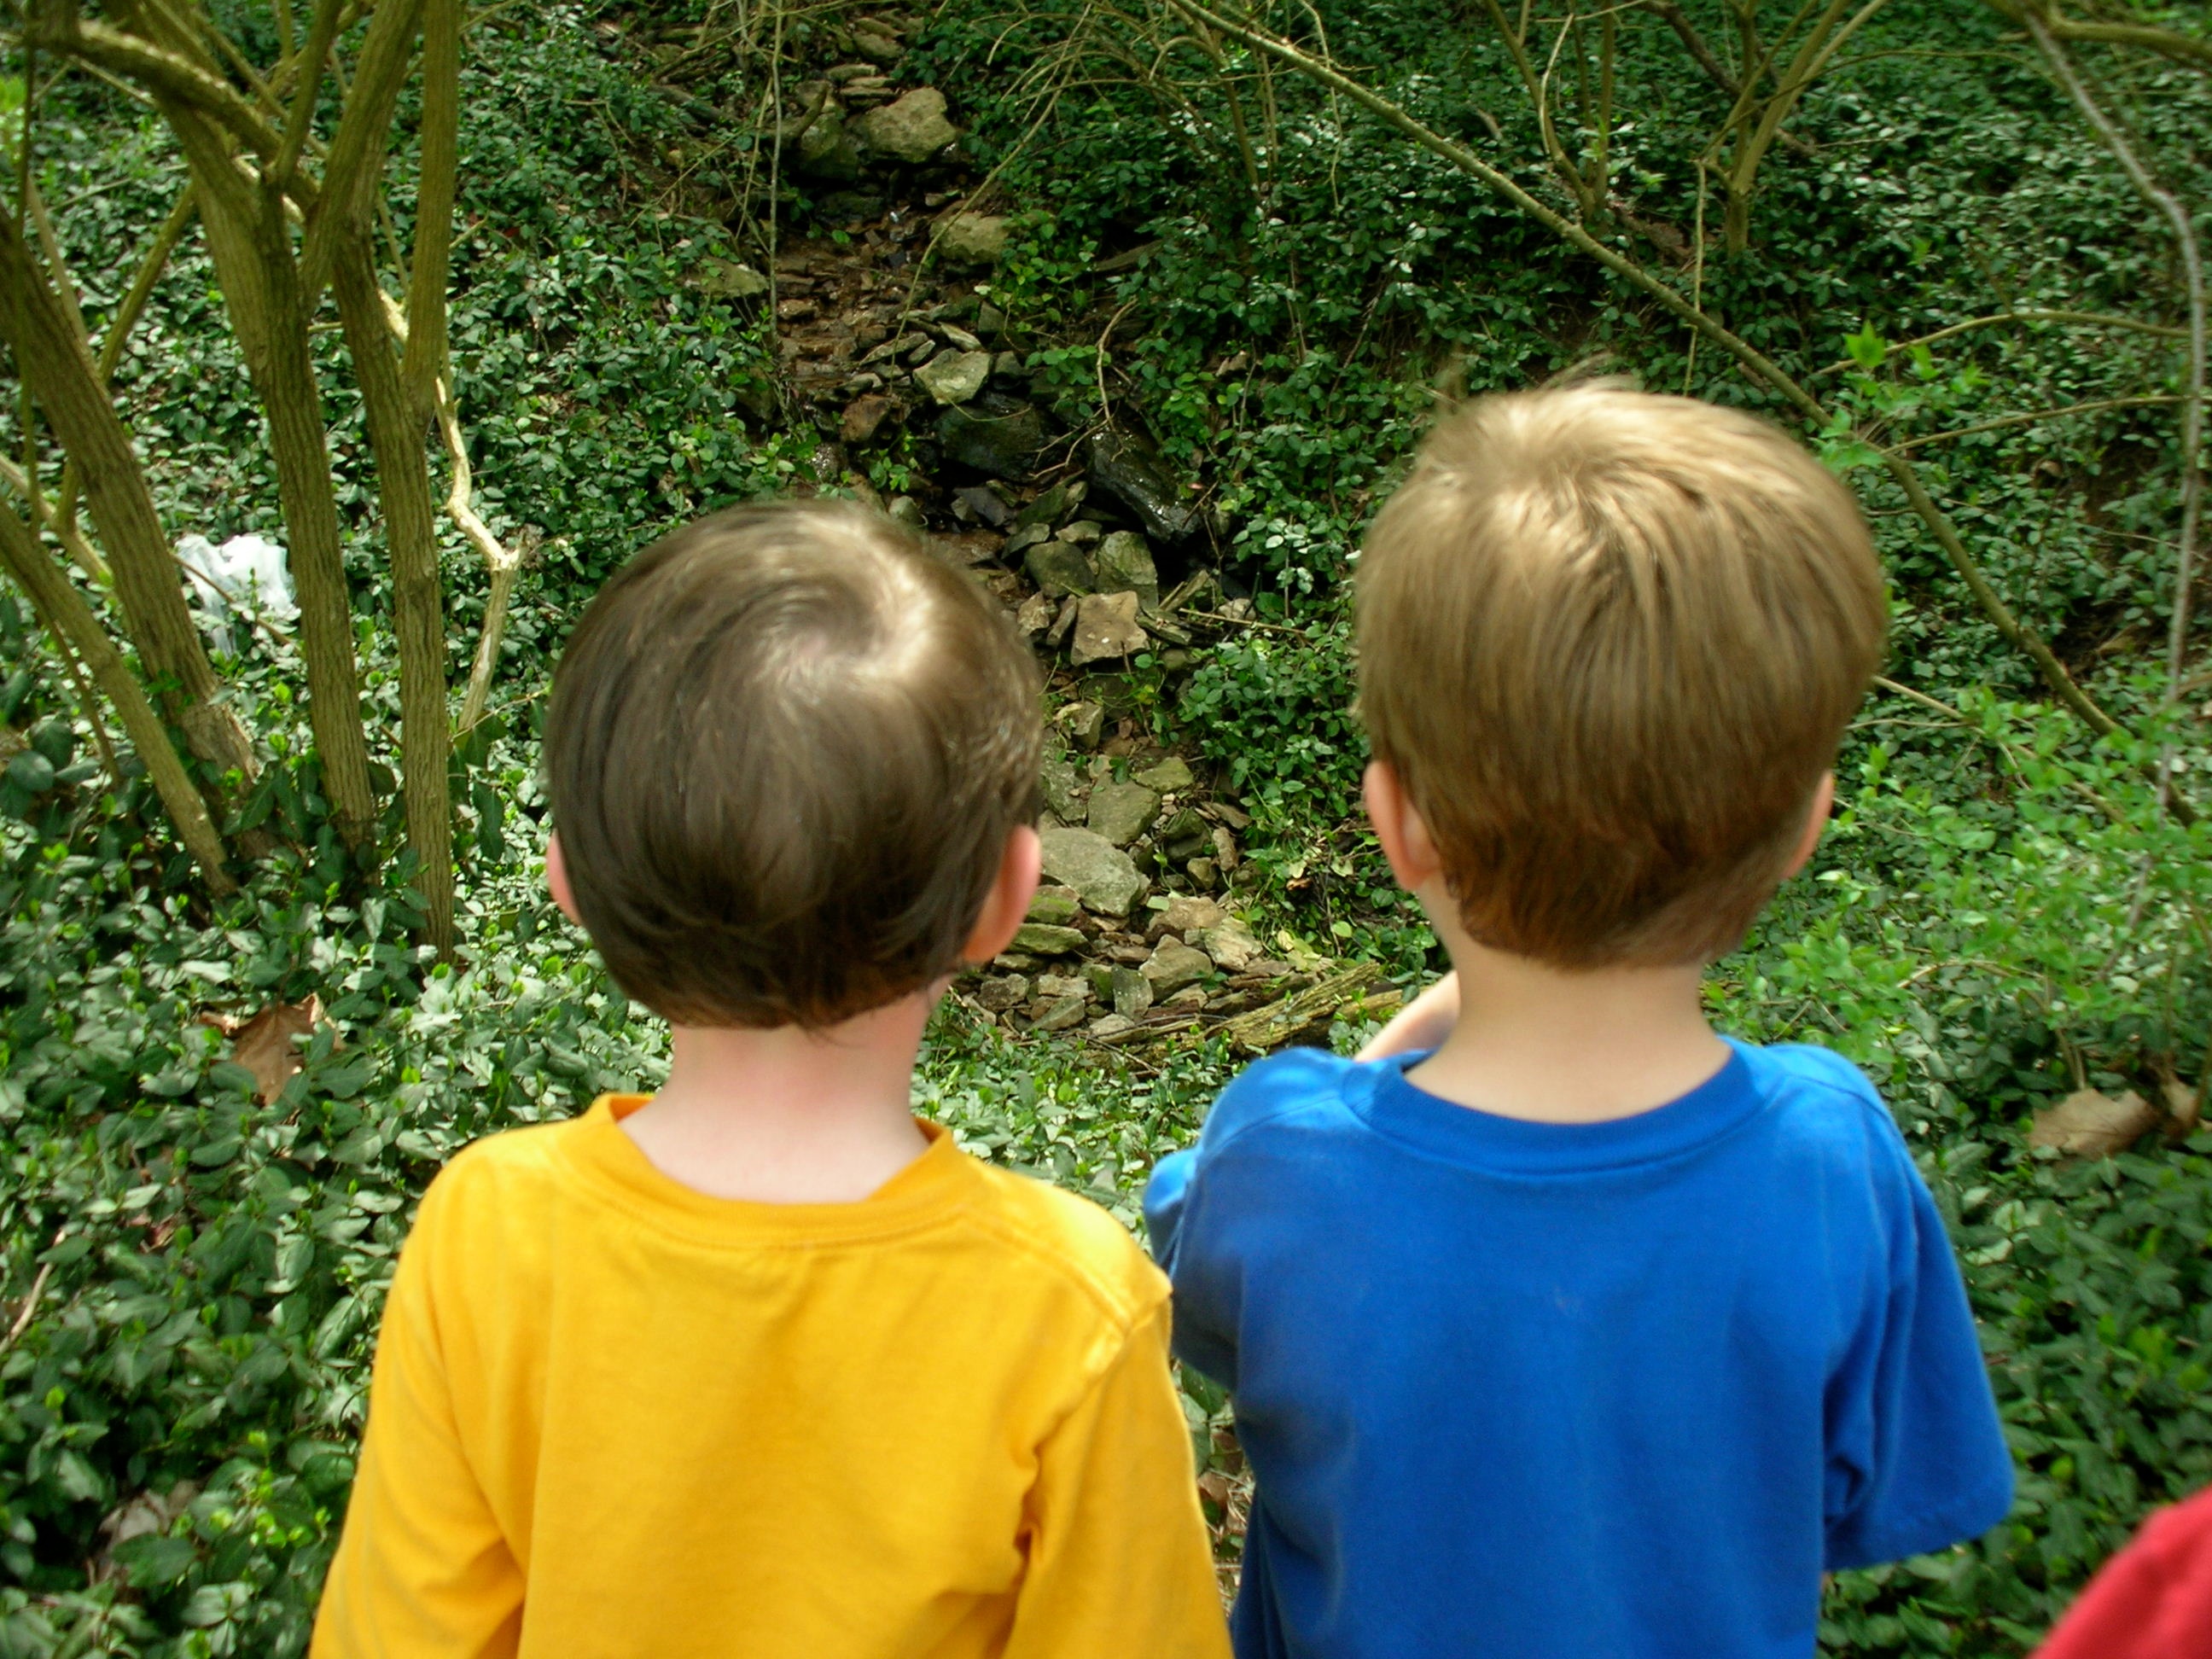
grass, people, play, leaf, flower, boy, spring, autumn, child, botany, garden, family, toddler